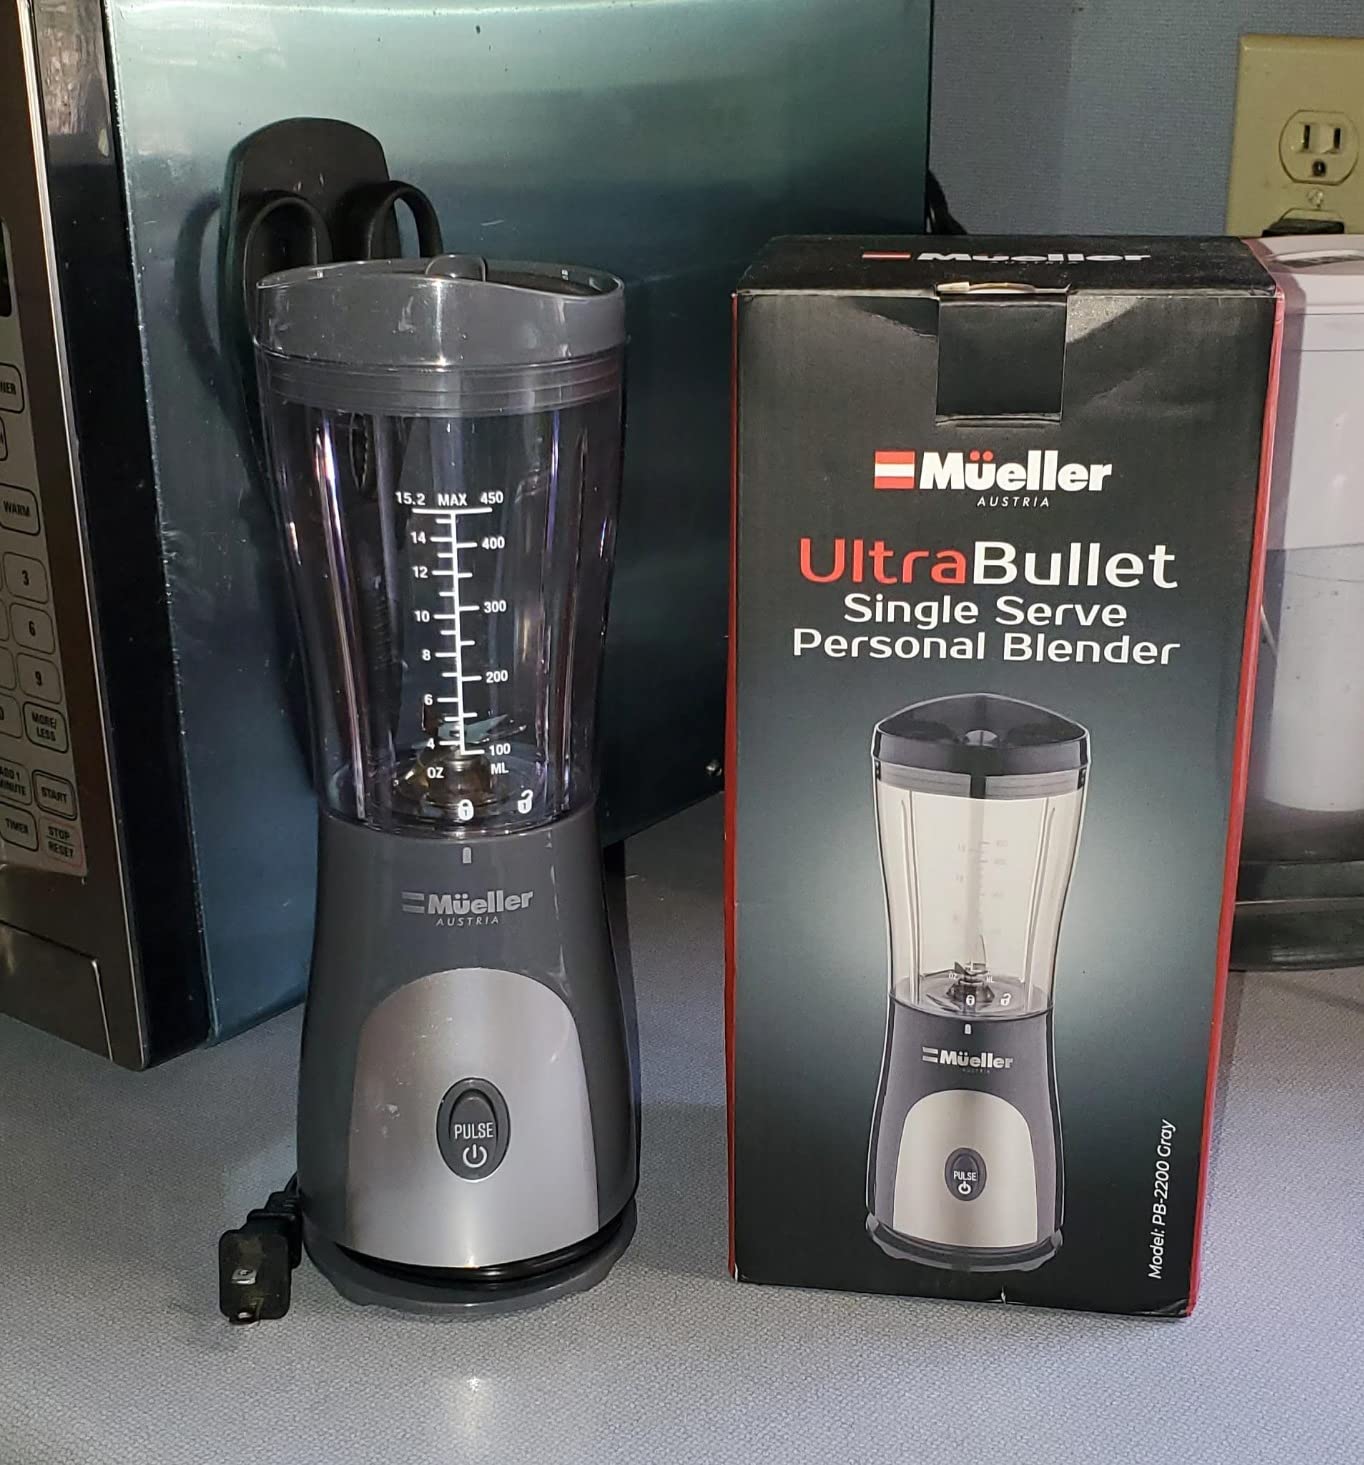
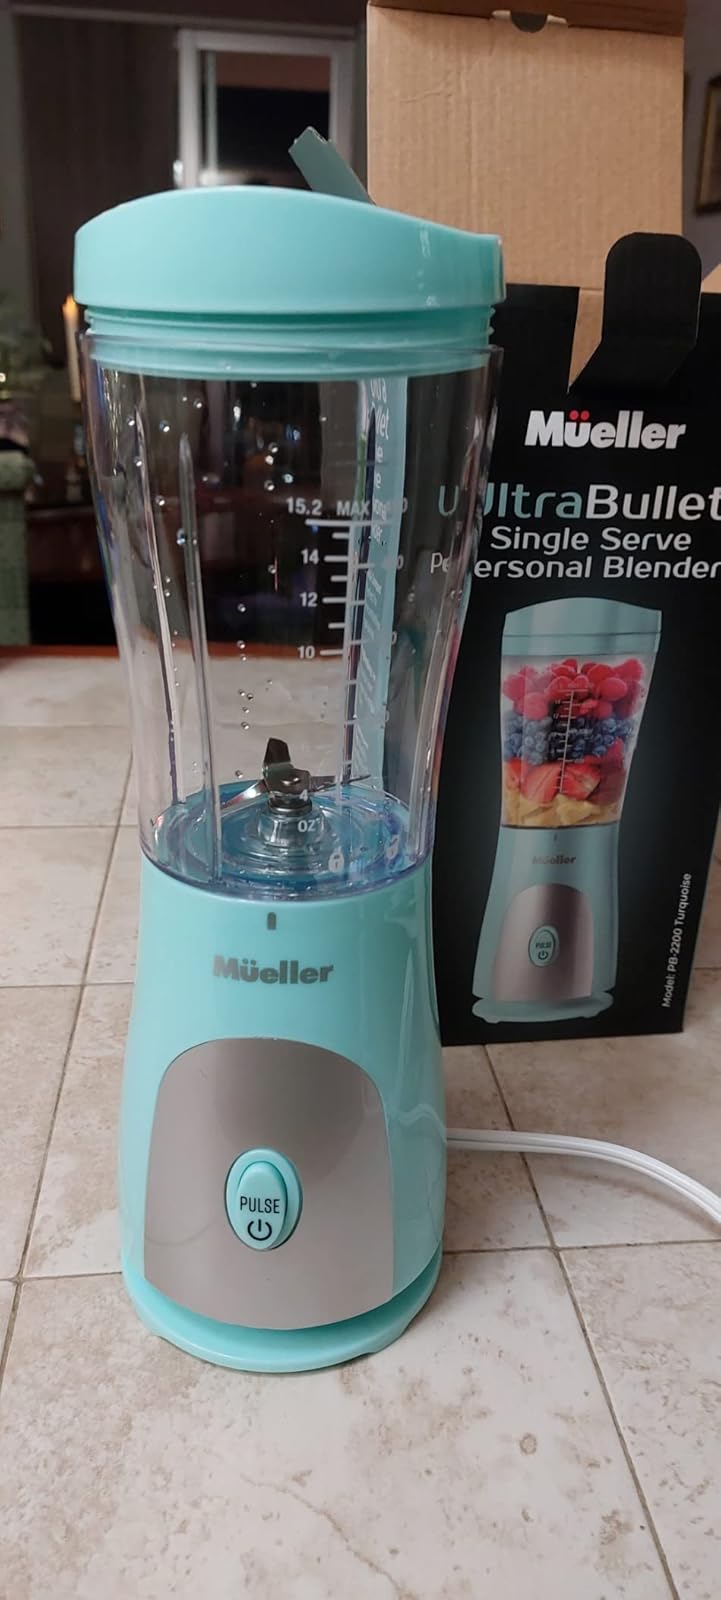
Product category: items_blender
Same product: no